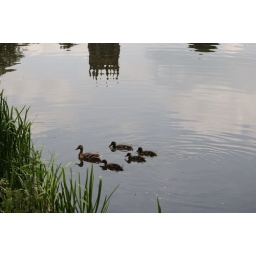
lymm dam in cheshire,with some baby ducks who are growing up with there mum,and lymm church reflection inthe water